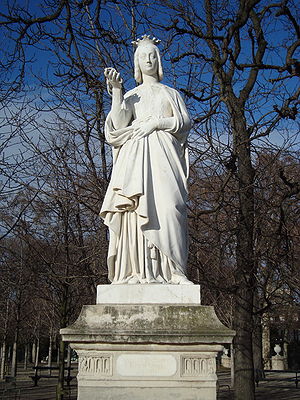
Anne af Bretagne / Repræsentationer og social arv
Anne af Bretagne var regerende hertuginde af Bretagne fra 1488 indtil sin død, og dronning af Frankrig fra 1491 til 1498 som hustru til Karl 8. og fra 1499 til sin død som hustru til Ludvig 12. Hun er den eneste kvinde, der har været dronning af Frankrig to gange. Under De Italienske Krige blev Anne også dronning af Napoli fra 1501 til 1504 og hertuginde af Milano 1499-1500 og fra 1500 til 1512.